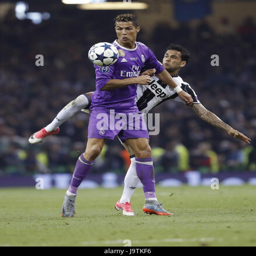
striker vies for the ball with defender